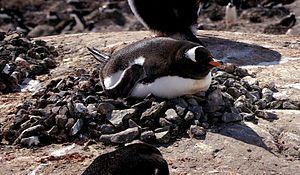
Le Manchot papou ou Papou, est une espèce d'oiseaux de la famille des Spheniscidae, répandu à travers les îles sub-antarctiques.